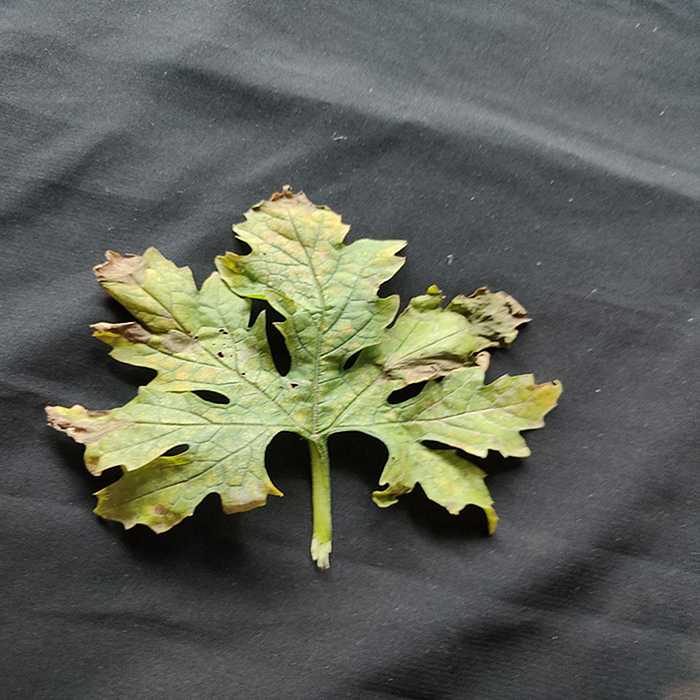
Plant: Bitter Gourd
Label: Mosaic virus